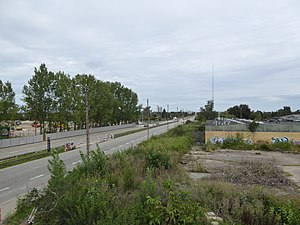
Rødovre Nord Station
Stationen kommer til at ligge her på den østlige side af Nordre Ringvej.
Rødovre Nord Station er en planlagt letbanestation på Hovedstadens Letbane, beliggende på grænsen mellem Rødovre Kommune og Glostrup Kommune. Stationen kommer til at ligge på Nordre Ringvej, umiddelbart nord for broen for Ballerup Boulevard og omtrent halvvejs mellem de nuværende busstoppesteder Slotsherrensvej og Hanevadsbro. Den kommer til at ligge på den østlige side af vejen og kommer til at bestå af to spor med en øperron imellem. Stationen forventes at åbne sammen med letbanen i 2025.